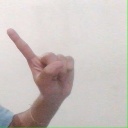
अक्षर: ए